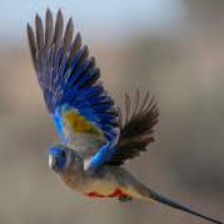
Species: EASTERN BLUEBONNET
Scientific name: NORTHIELLA HAEMATOGASTER